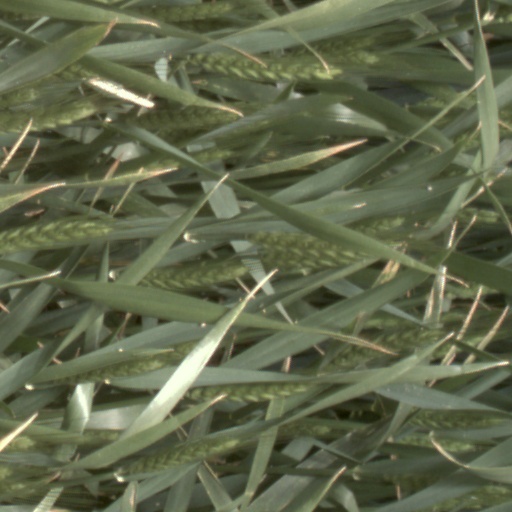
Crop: wheat